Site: brandenburg
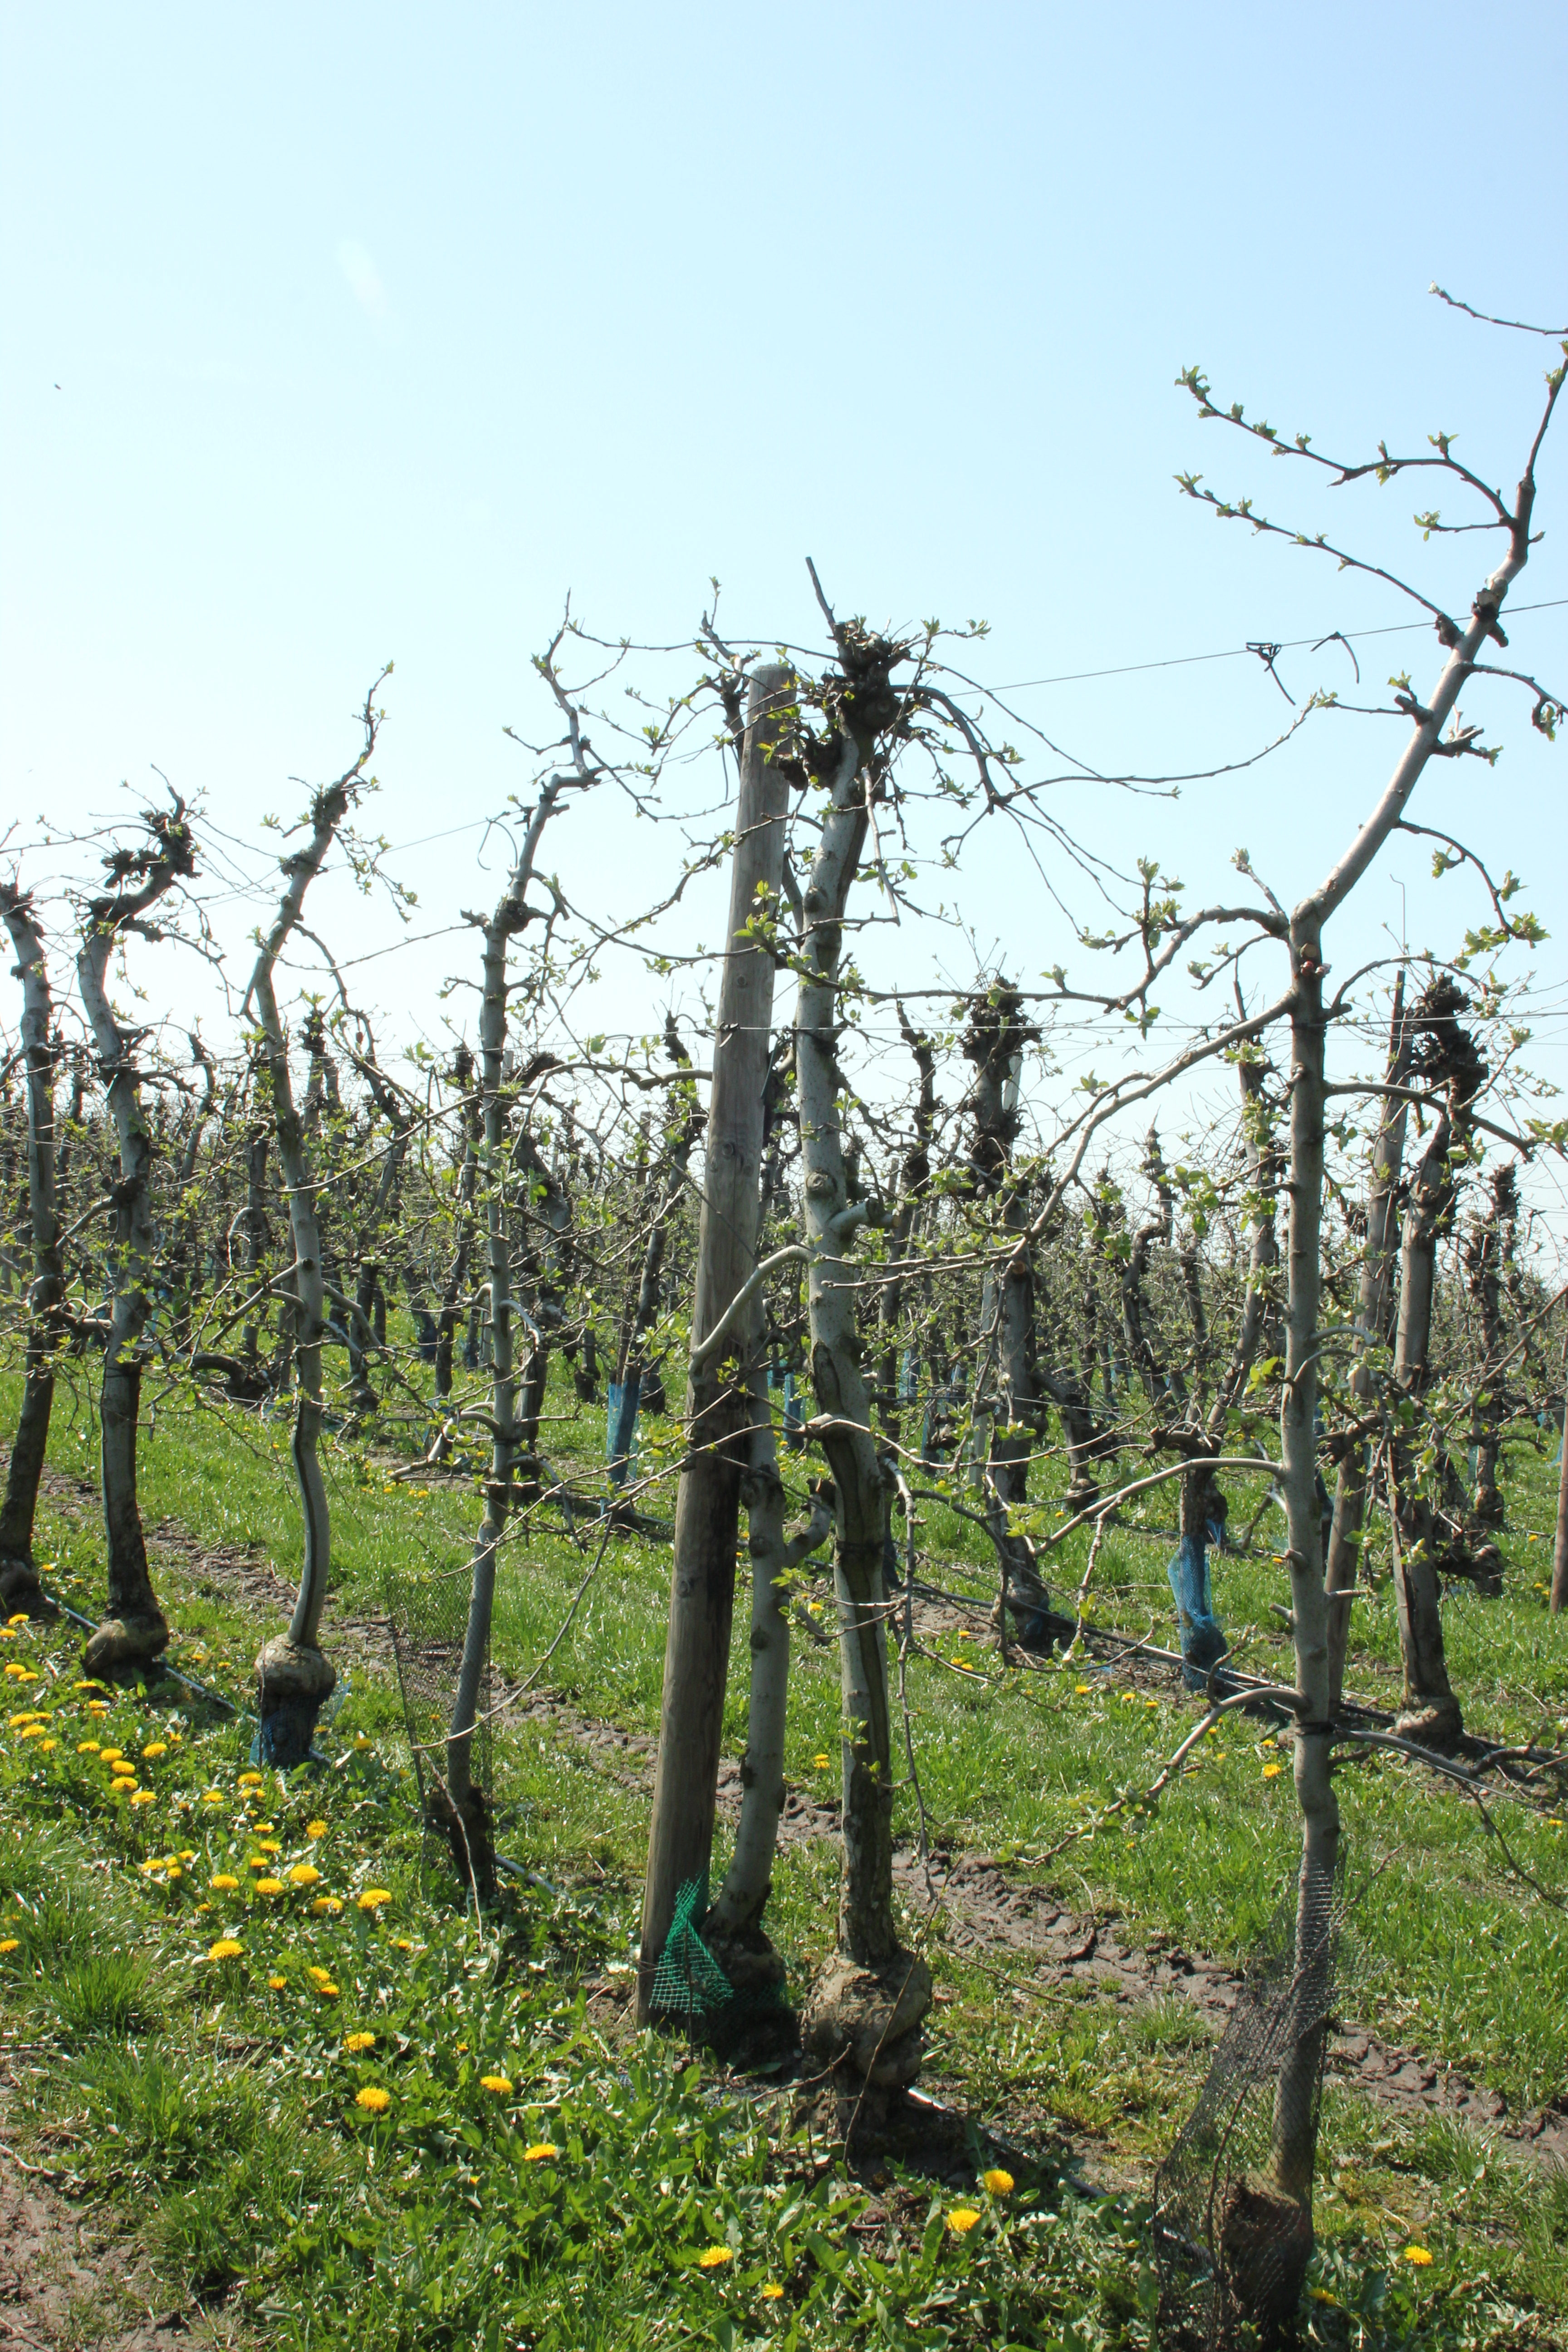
Growth stage (BBCH 56): Inflorescence emergence